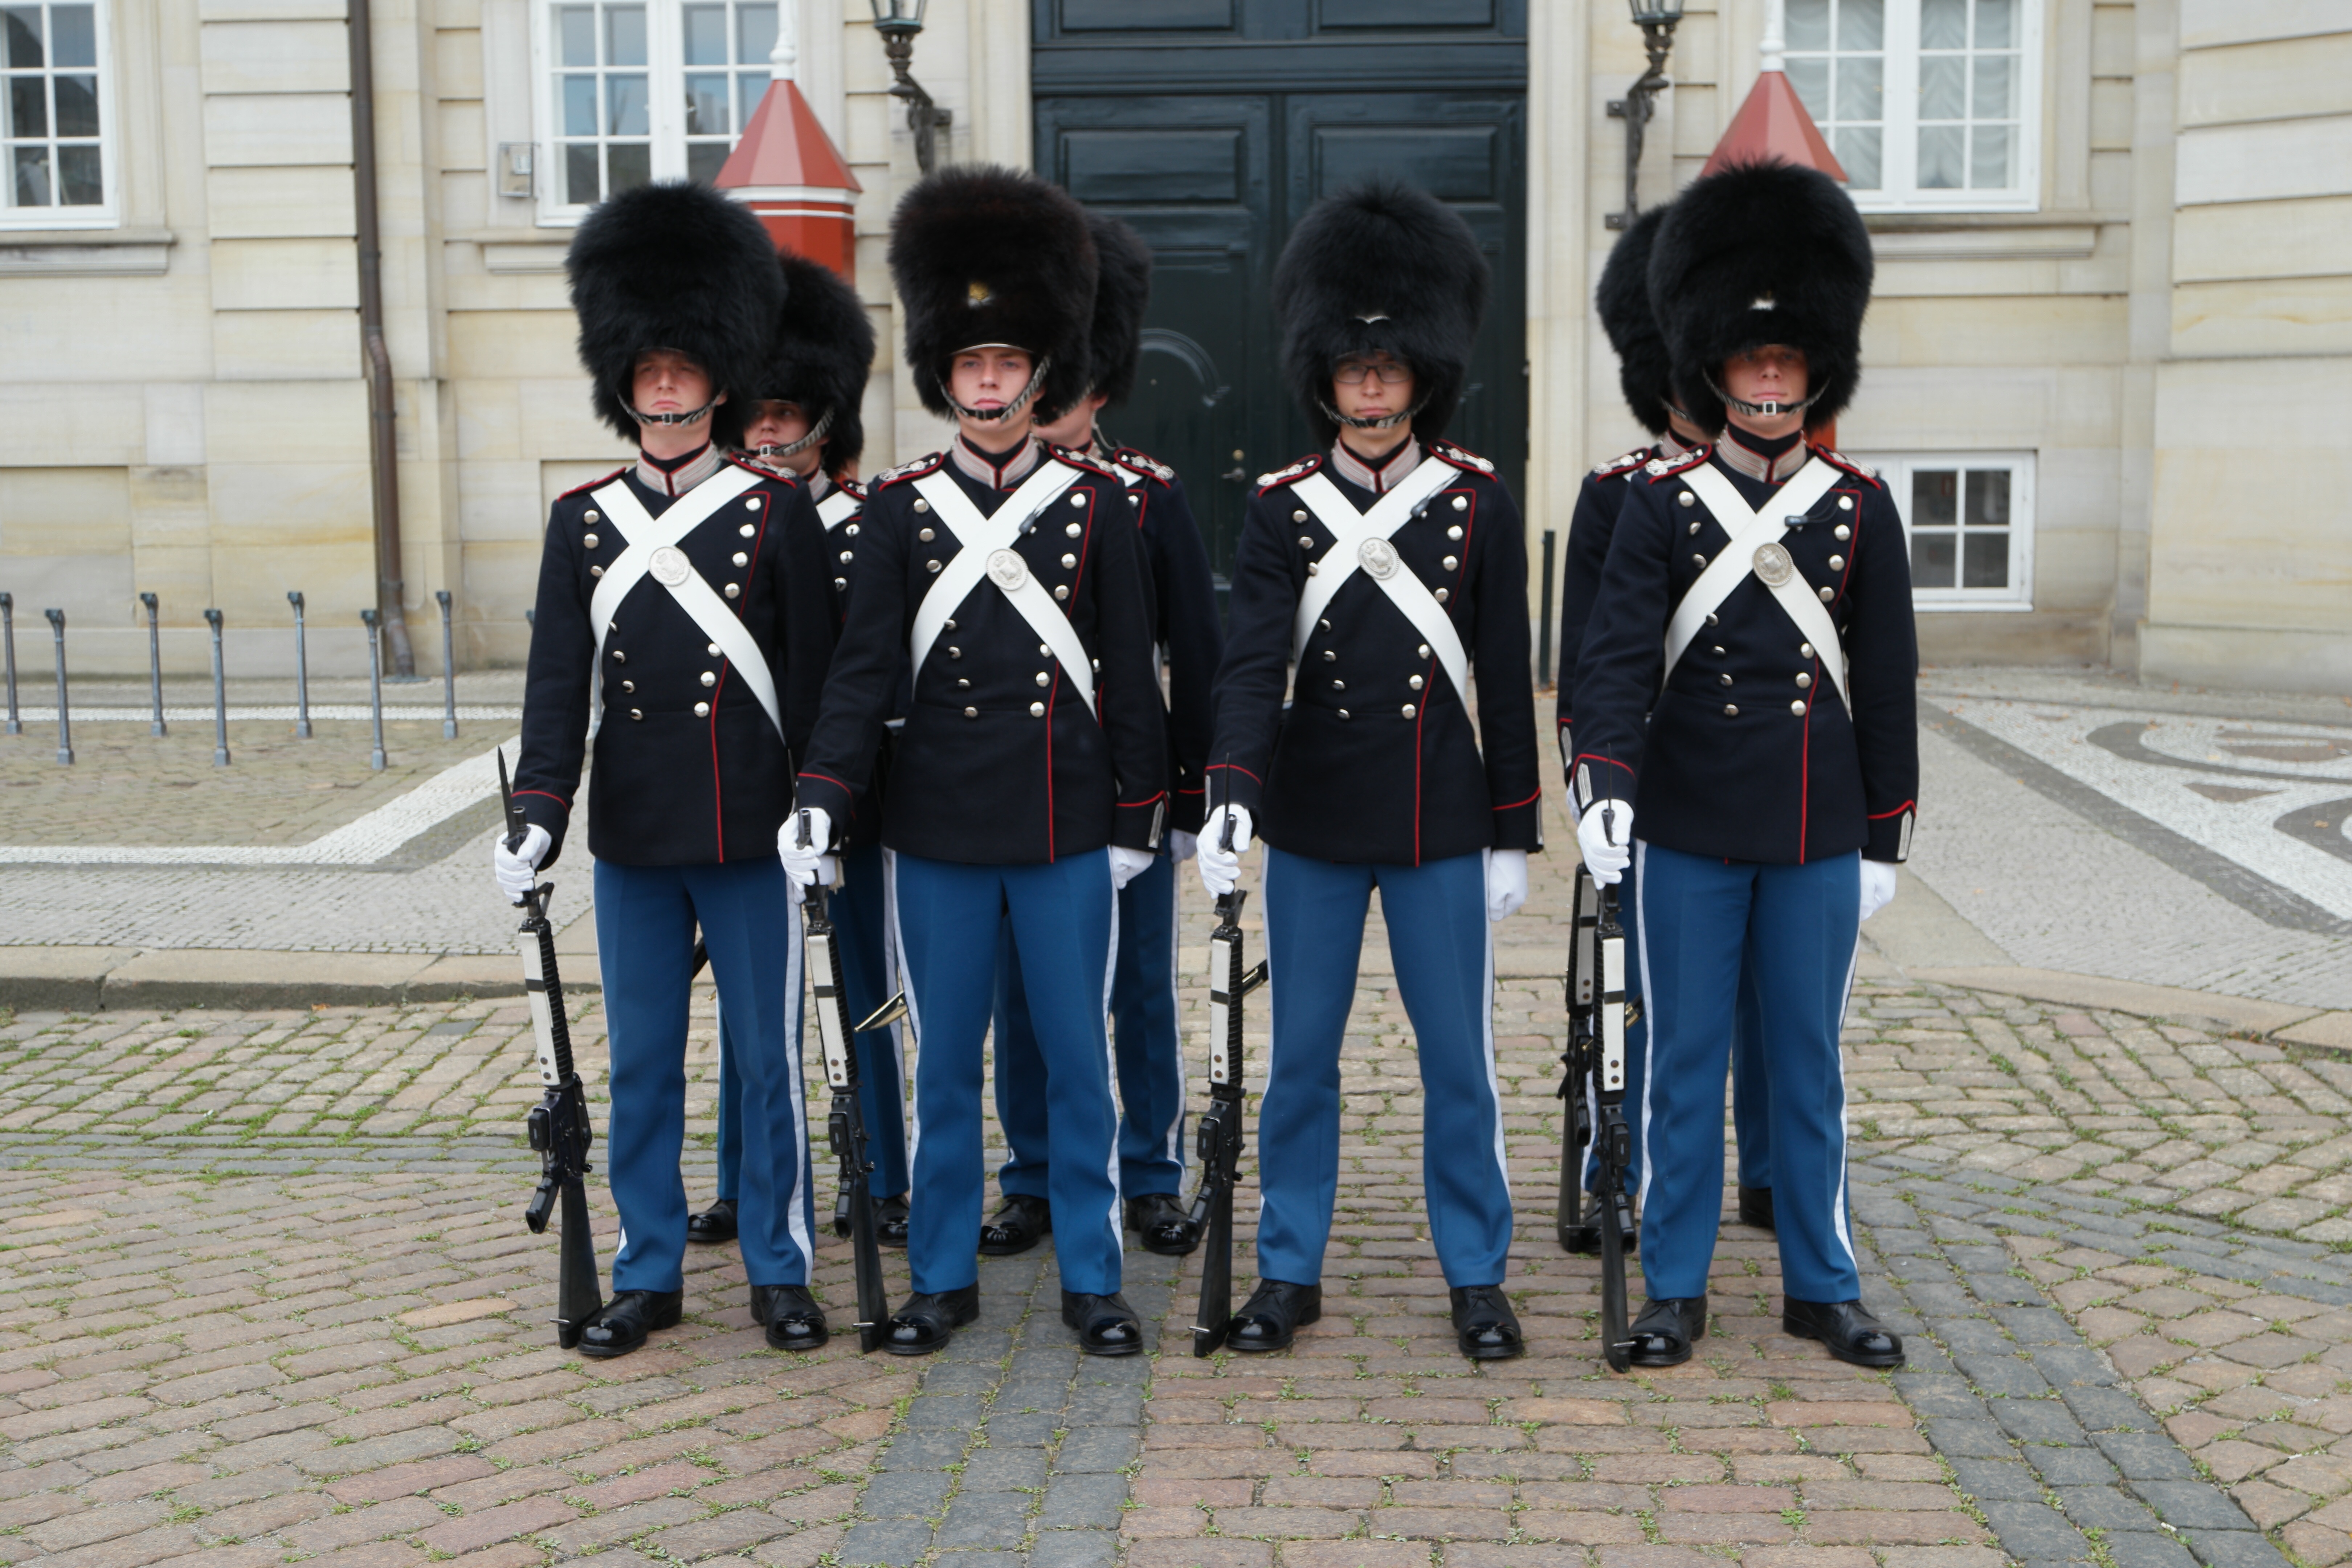
watch, palace, tourist, travel, army, castle, sightseeing, clothing, historic, security, parade, king, mary, copenhagen, uniform, culture, historical, royal, tradition, costume, anime, nordic, scandinavian, danish, monarchy, amalienborg, royal castle, royal guard, changing of the guard, guardsman, crownprince